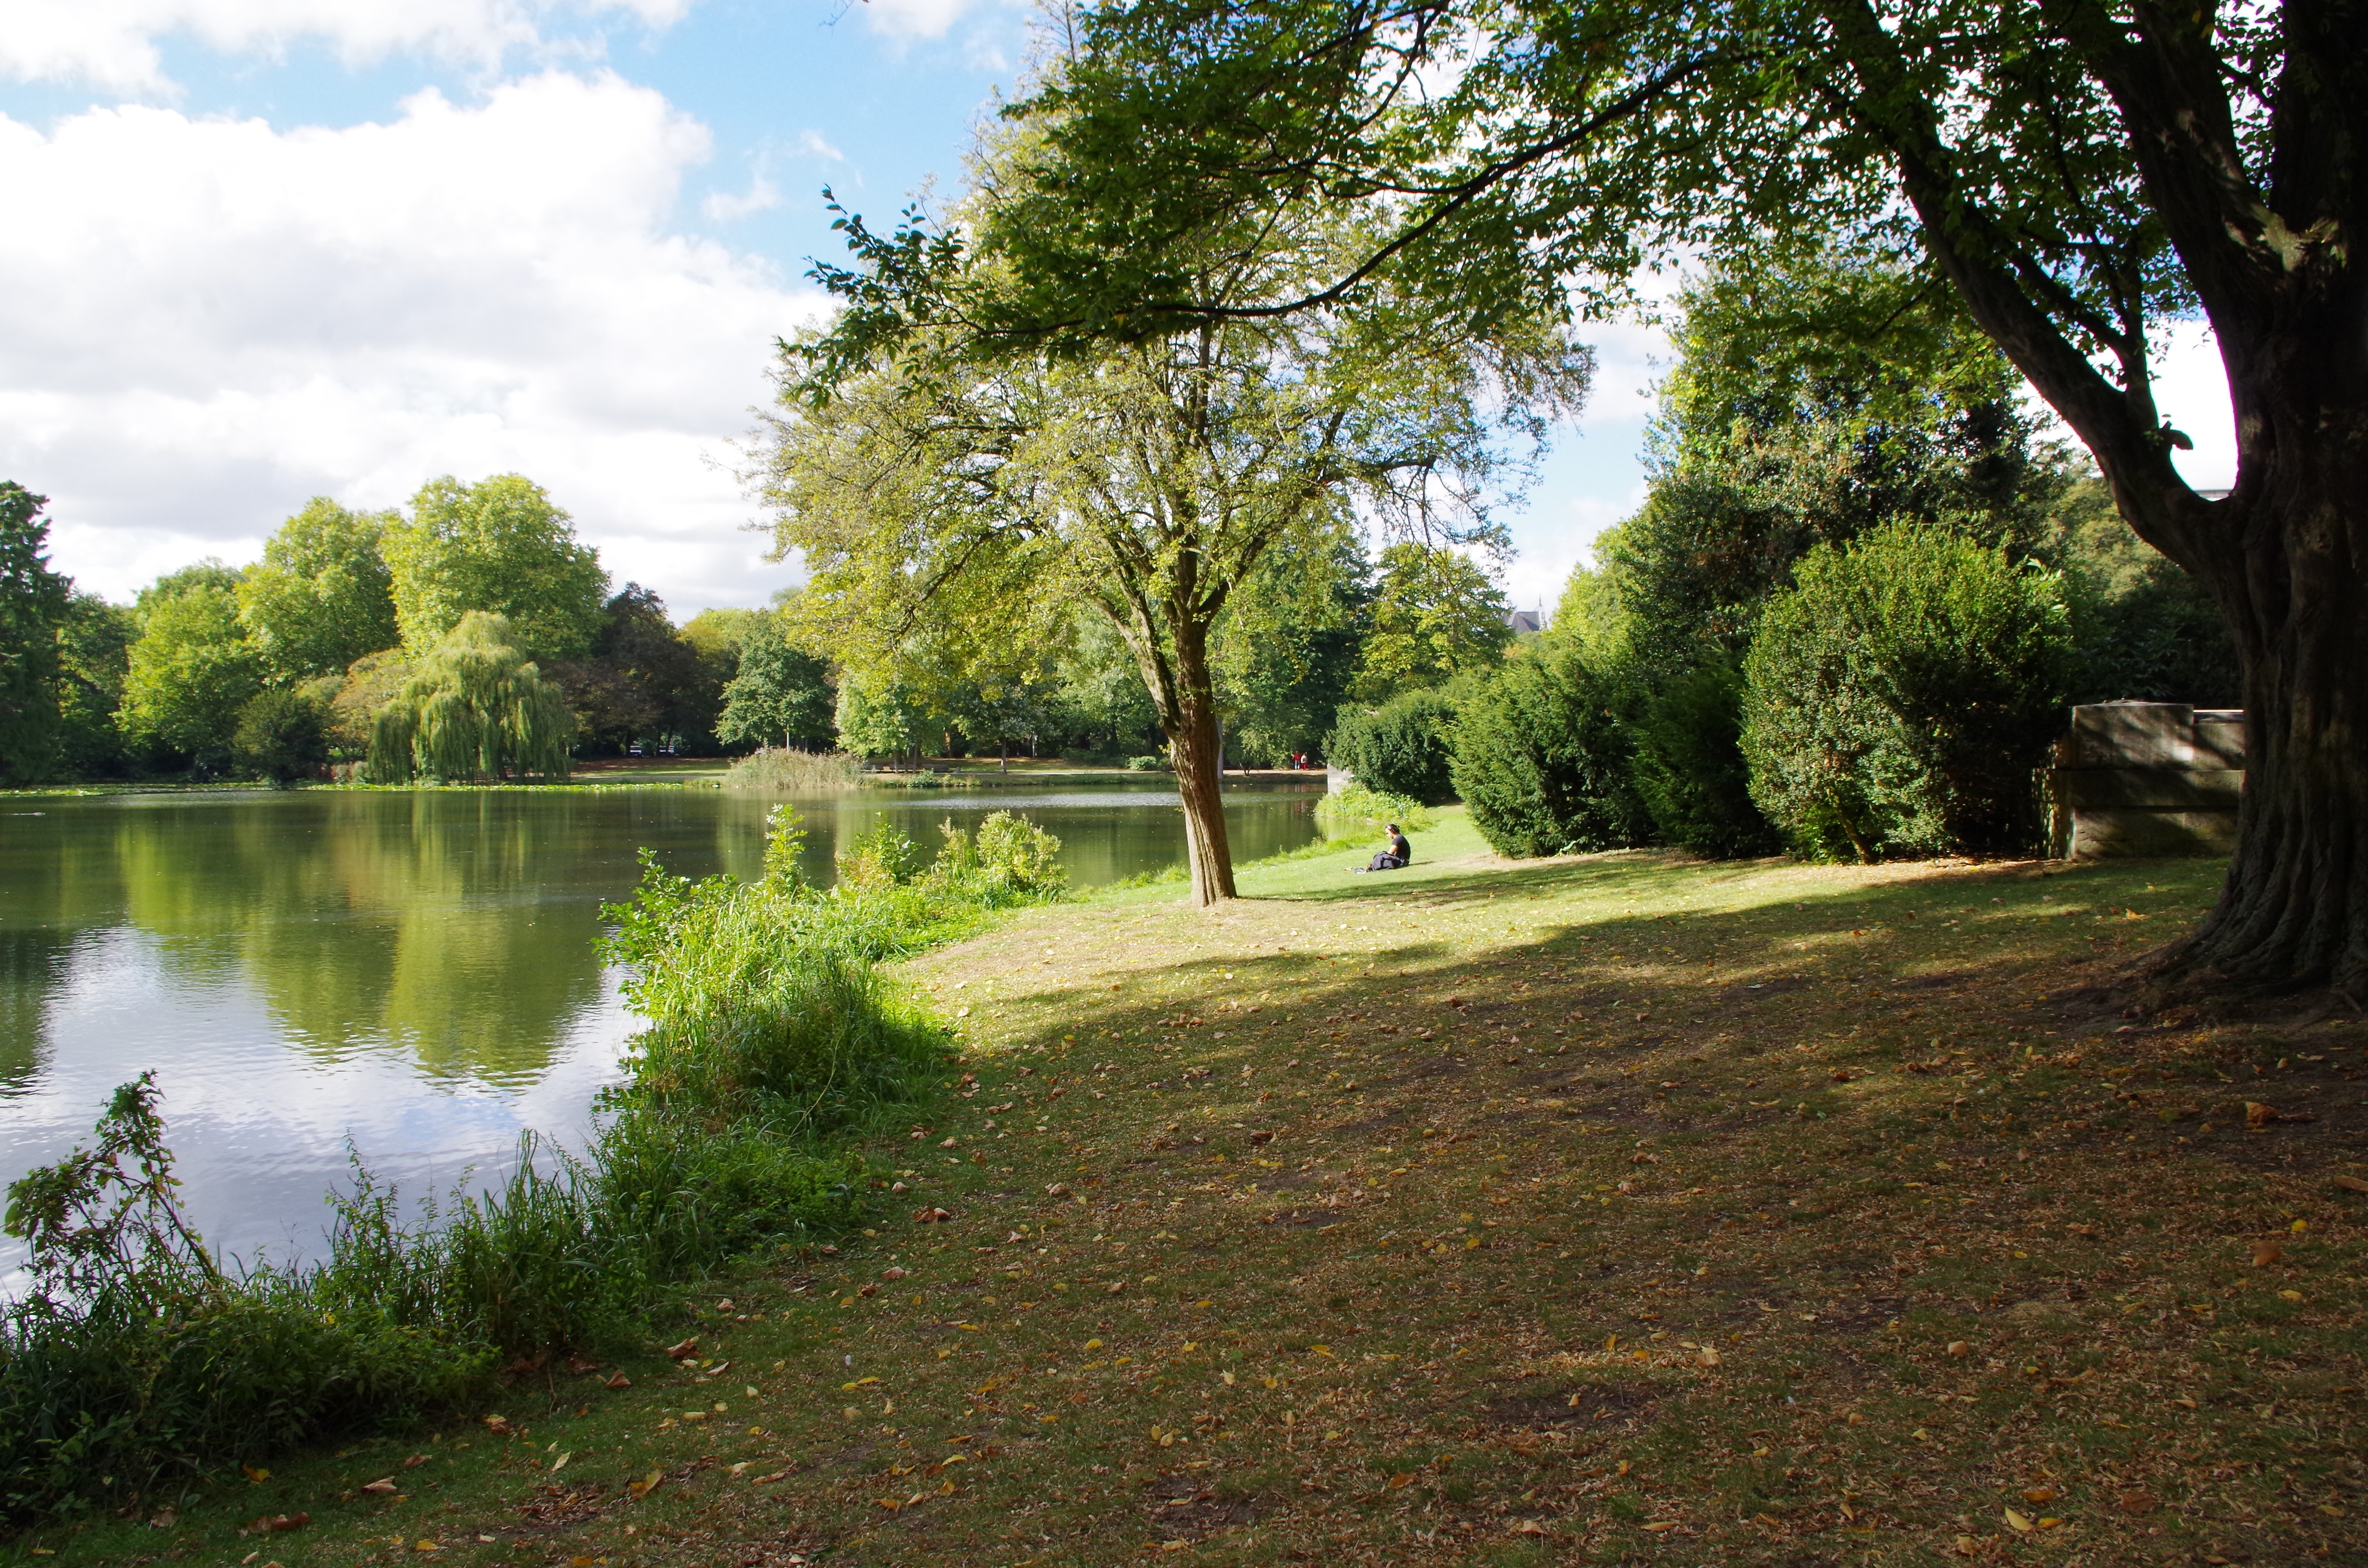
landscape, tree, nature, grass, lawn, pond, park, garden, waterway, estate, woodland